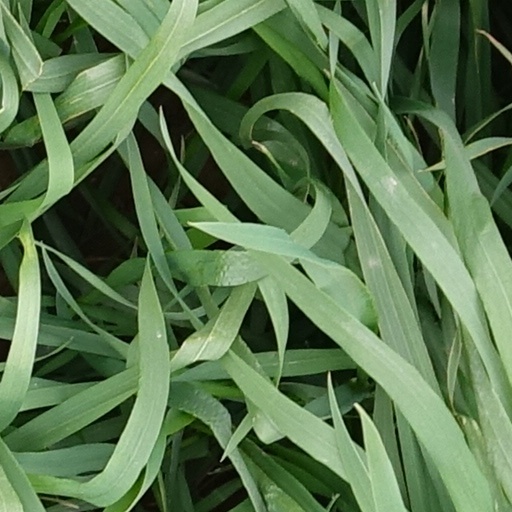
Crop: wheat